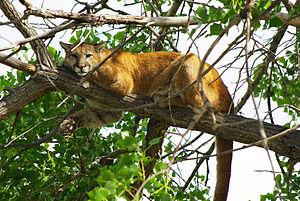
Le Puma d'Amérique du Nord, Puma concolor couguar, ou Cougar d'Amérique du Nord, est la sous-espèce de pumas communément rencontrée autrefois dans l'Est de l'Amérique du Nord et qui prédomine encore dans la moitié ouest du continent.
Le puma, également appelé lion de montagne, ou cougar, est un mammifère carnivore qui appartient à la famille des félidés. C'est un animal solitaire qui vit en Amérique du Nord et du Sud. Difficile à observer, il ressemble à un léopard sans taches, ce qui explique que, par abus de langage, on le désigne parfois également sous le terme de « panthère ».